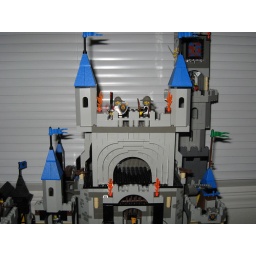
Note the new dark gray part of the tower in the background. Inspired by &amp;quot;Cathedral&amp;quot; on LEGO factory